Brazilian cuisine

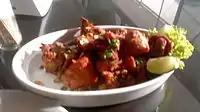
"Frango a passarinho", a chicken dish, as served in the state of Minas Gerais

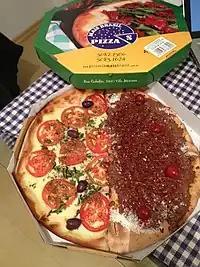
Brazilian pizza can have just about any flavor. Pictured is a half mozzarella, tomato, olives and spices (savory) and half chocolate, coconut and cherries (sweet) pizza

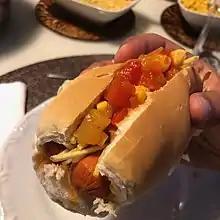
Brazilian hot dog with tomato, corn, batata-palha (straw-fries) and onion

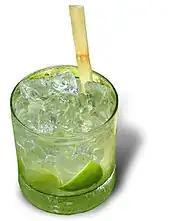
Caipirinha, the national drink

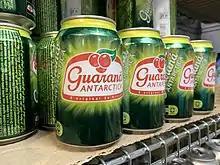
Guaraná

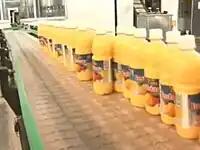

Brazilian cuisine is recognized around the world for its variety and quality. The city of São Paulo was chosen as the 7th main gastronomic destination in the world, for its recognized restaurants and bars. This Brazilian city comes after Rome, London, Paris, Dubai, Barcelona and Madrid. The city of São Paulo alone has more than 9,000 restaurants and bars.